The Steel Man

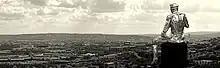
"The Steel Man" (artist impression), Steve Mehdi

The Steel Man (formerly "Man of Steel") will be a 32-metre-high sculpture and visitor centre located in Rotherham, at Junction 34 of the M1. Its plans, designed by sculptor Steve Mehdi, were approved in 2012.